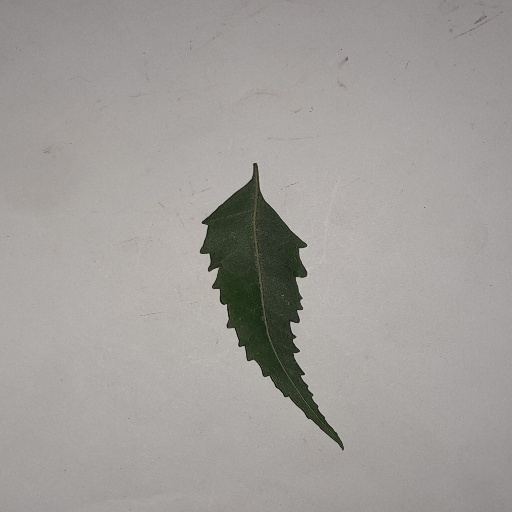
Species: Neem
Leaf condition: Healthy Leaf